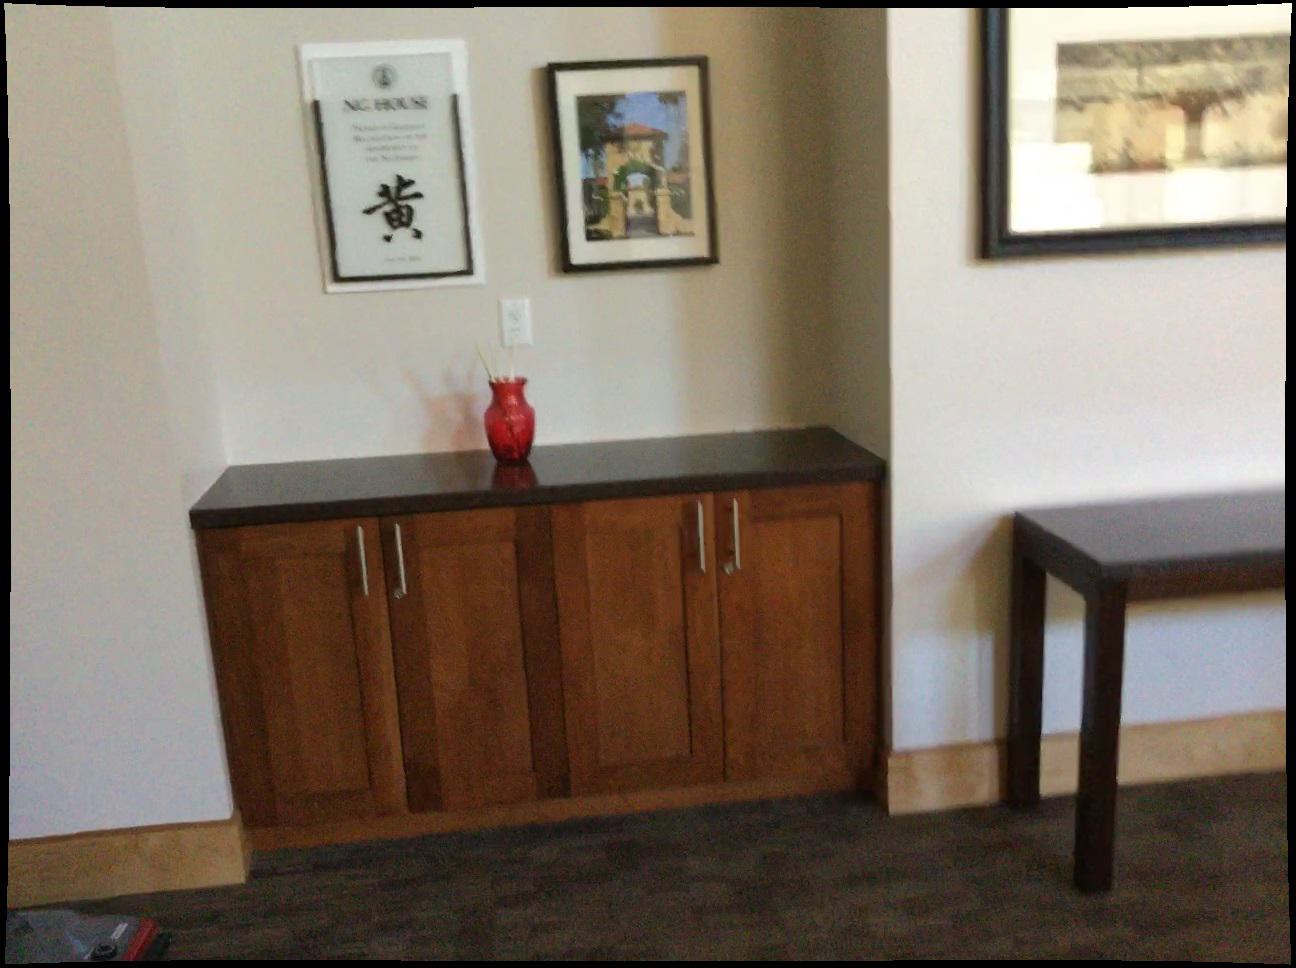
Question: Is the cabinet in front of the table from the second object's perspective? Final answer should be yes or no.
Answer: No